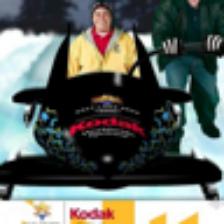
Label: NonHuman